Pedlar People Limited

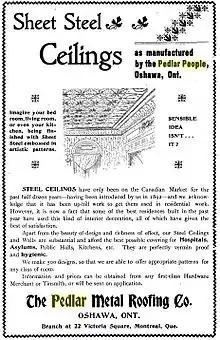
Advertisement from Pedlar People

After the death of the founder, Henry Pedlar, his son George assumed management of operations. As a result of a recession in 1890, George went to the United States in search of work. In the western states, he became acquainted with metal shingles and brought the technology back to Oshawa.